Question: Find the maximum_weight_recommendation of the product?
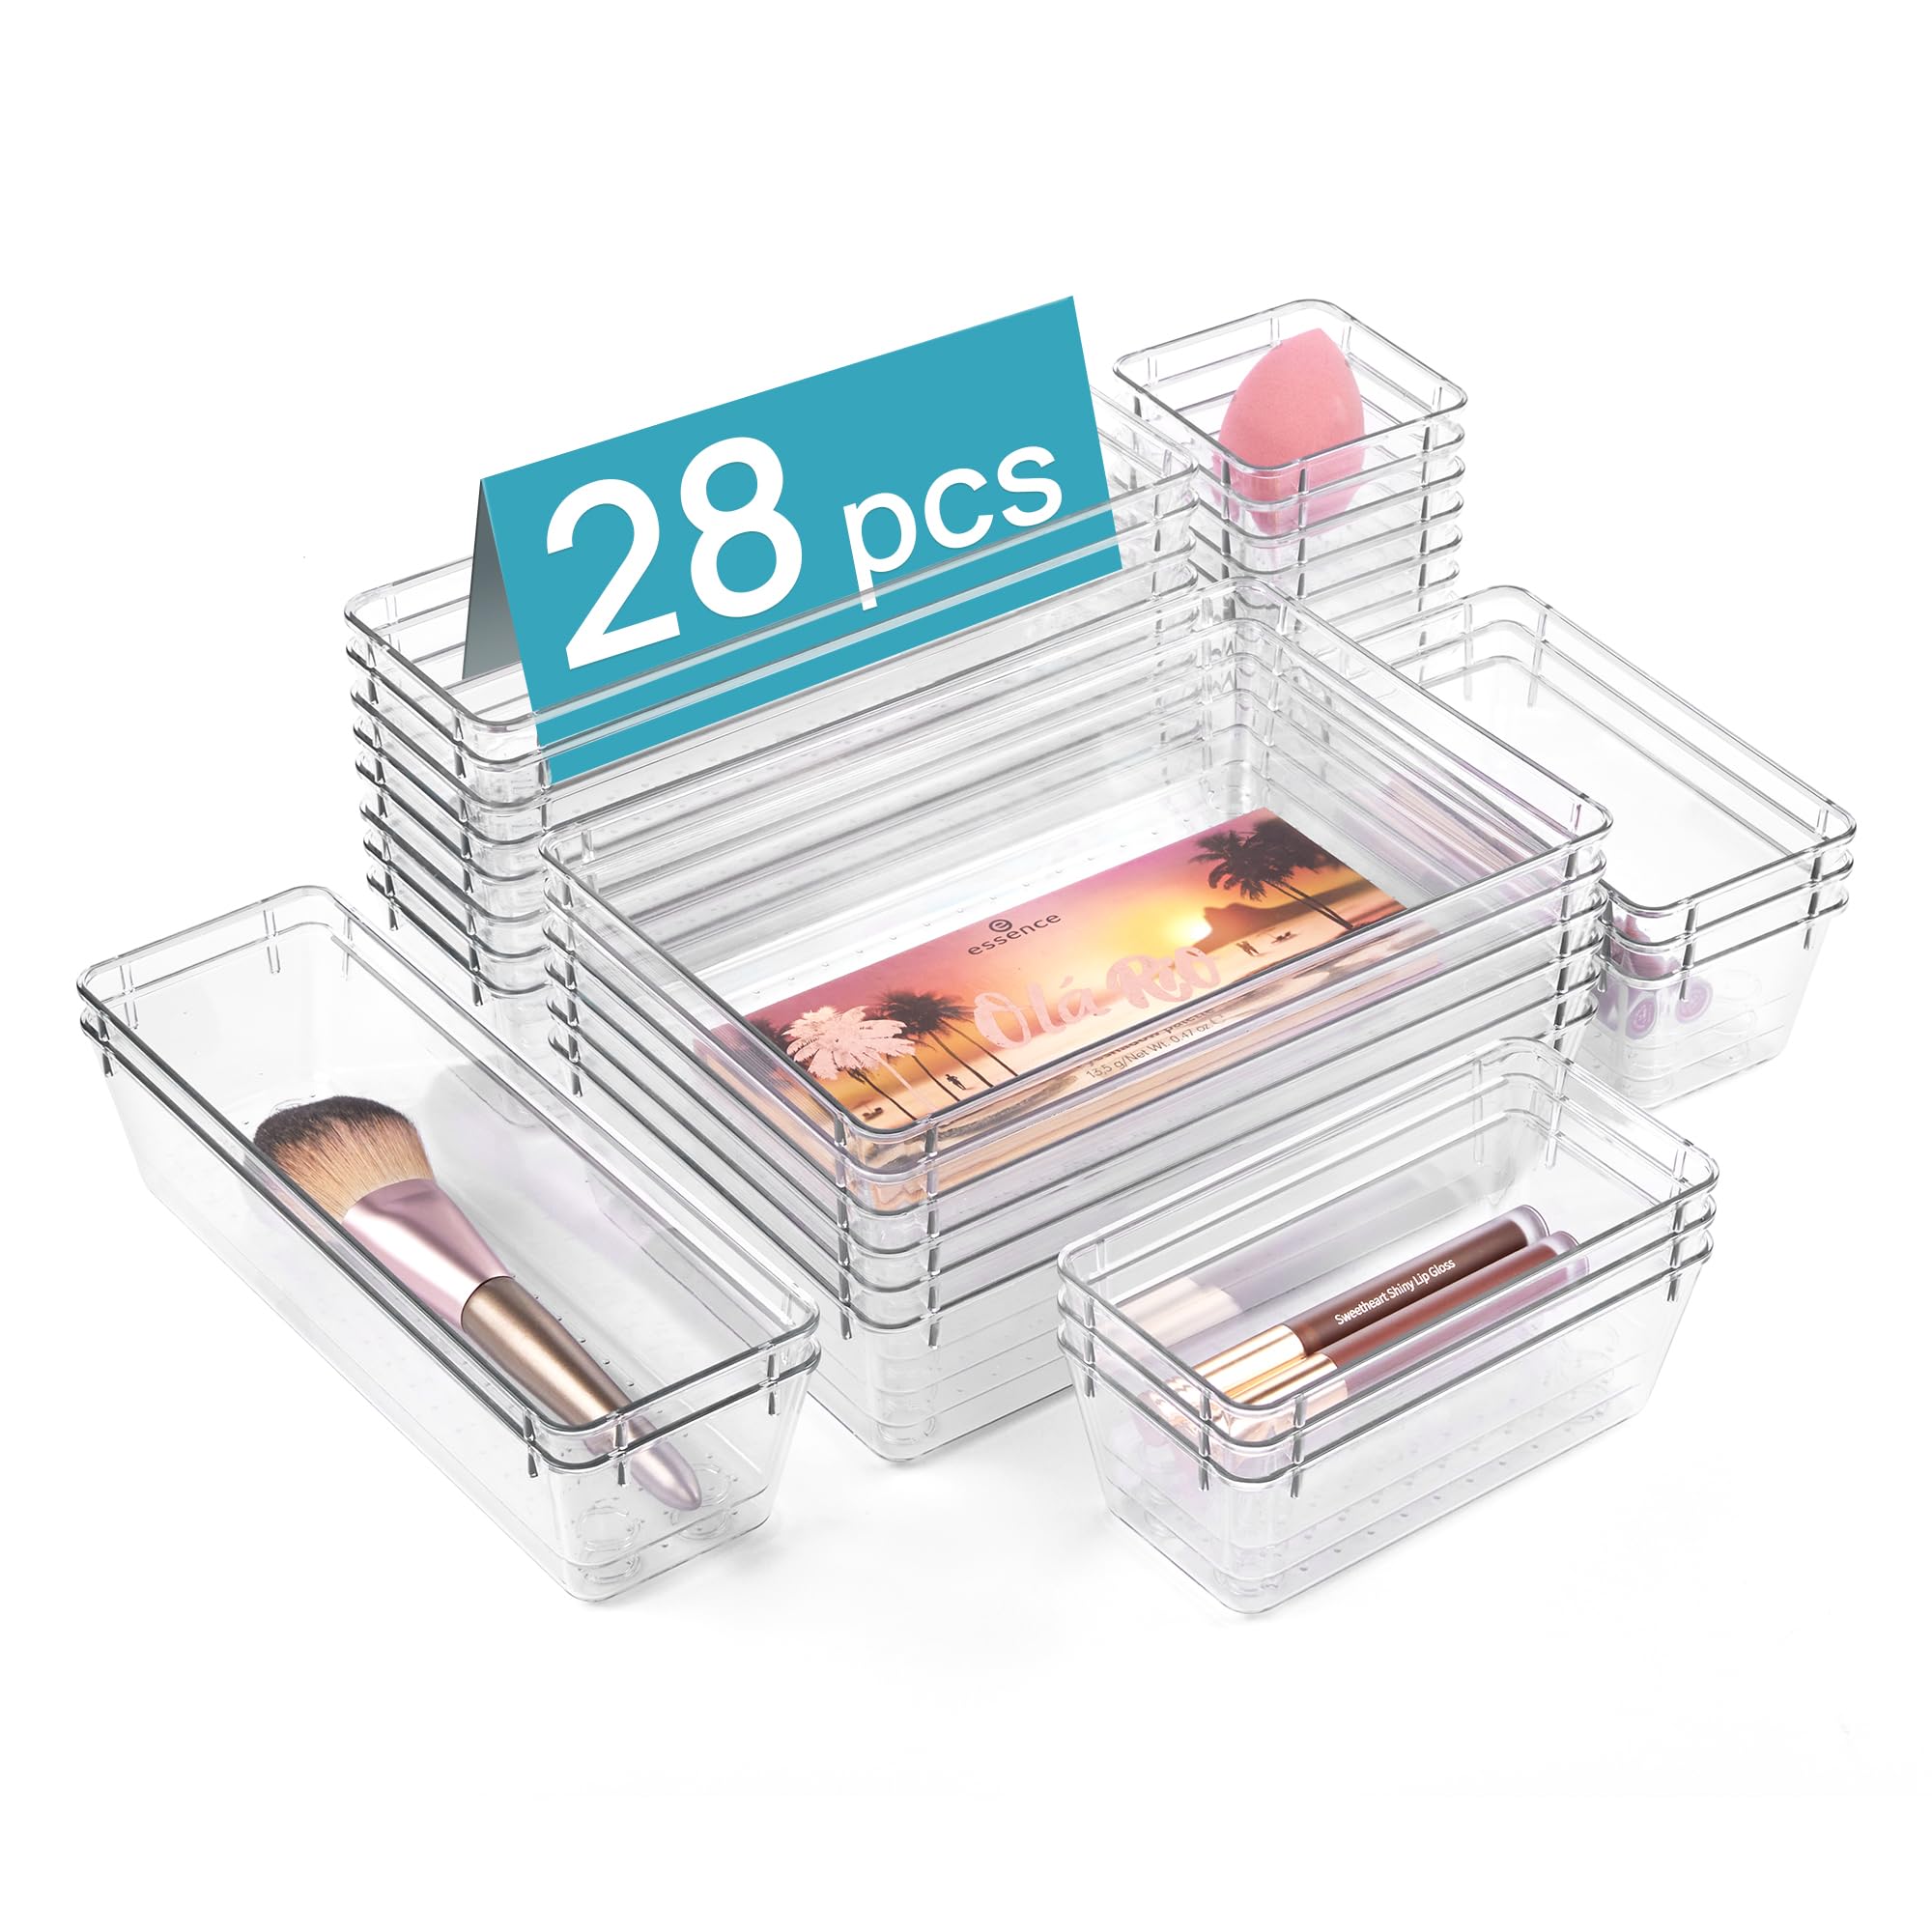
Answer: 13.5 gram